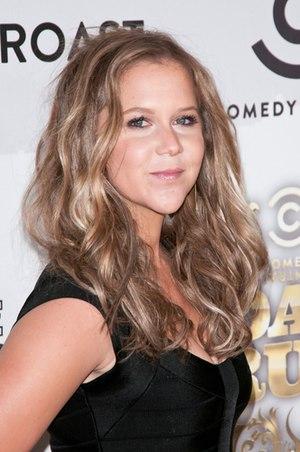
Amy Schumer, née le 1ᵉʳ juin 1981 à New York, est une humoriste de stand-up, actrice et scénariste américaine.